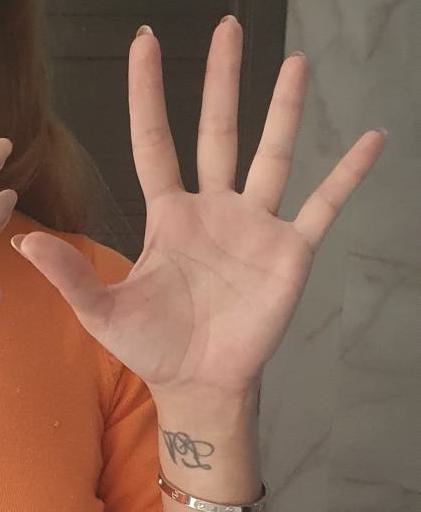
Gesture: palm